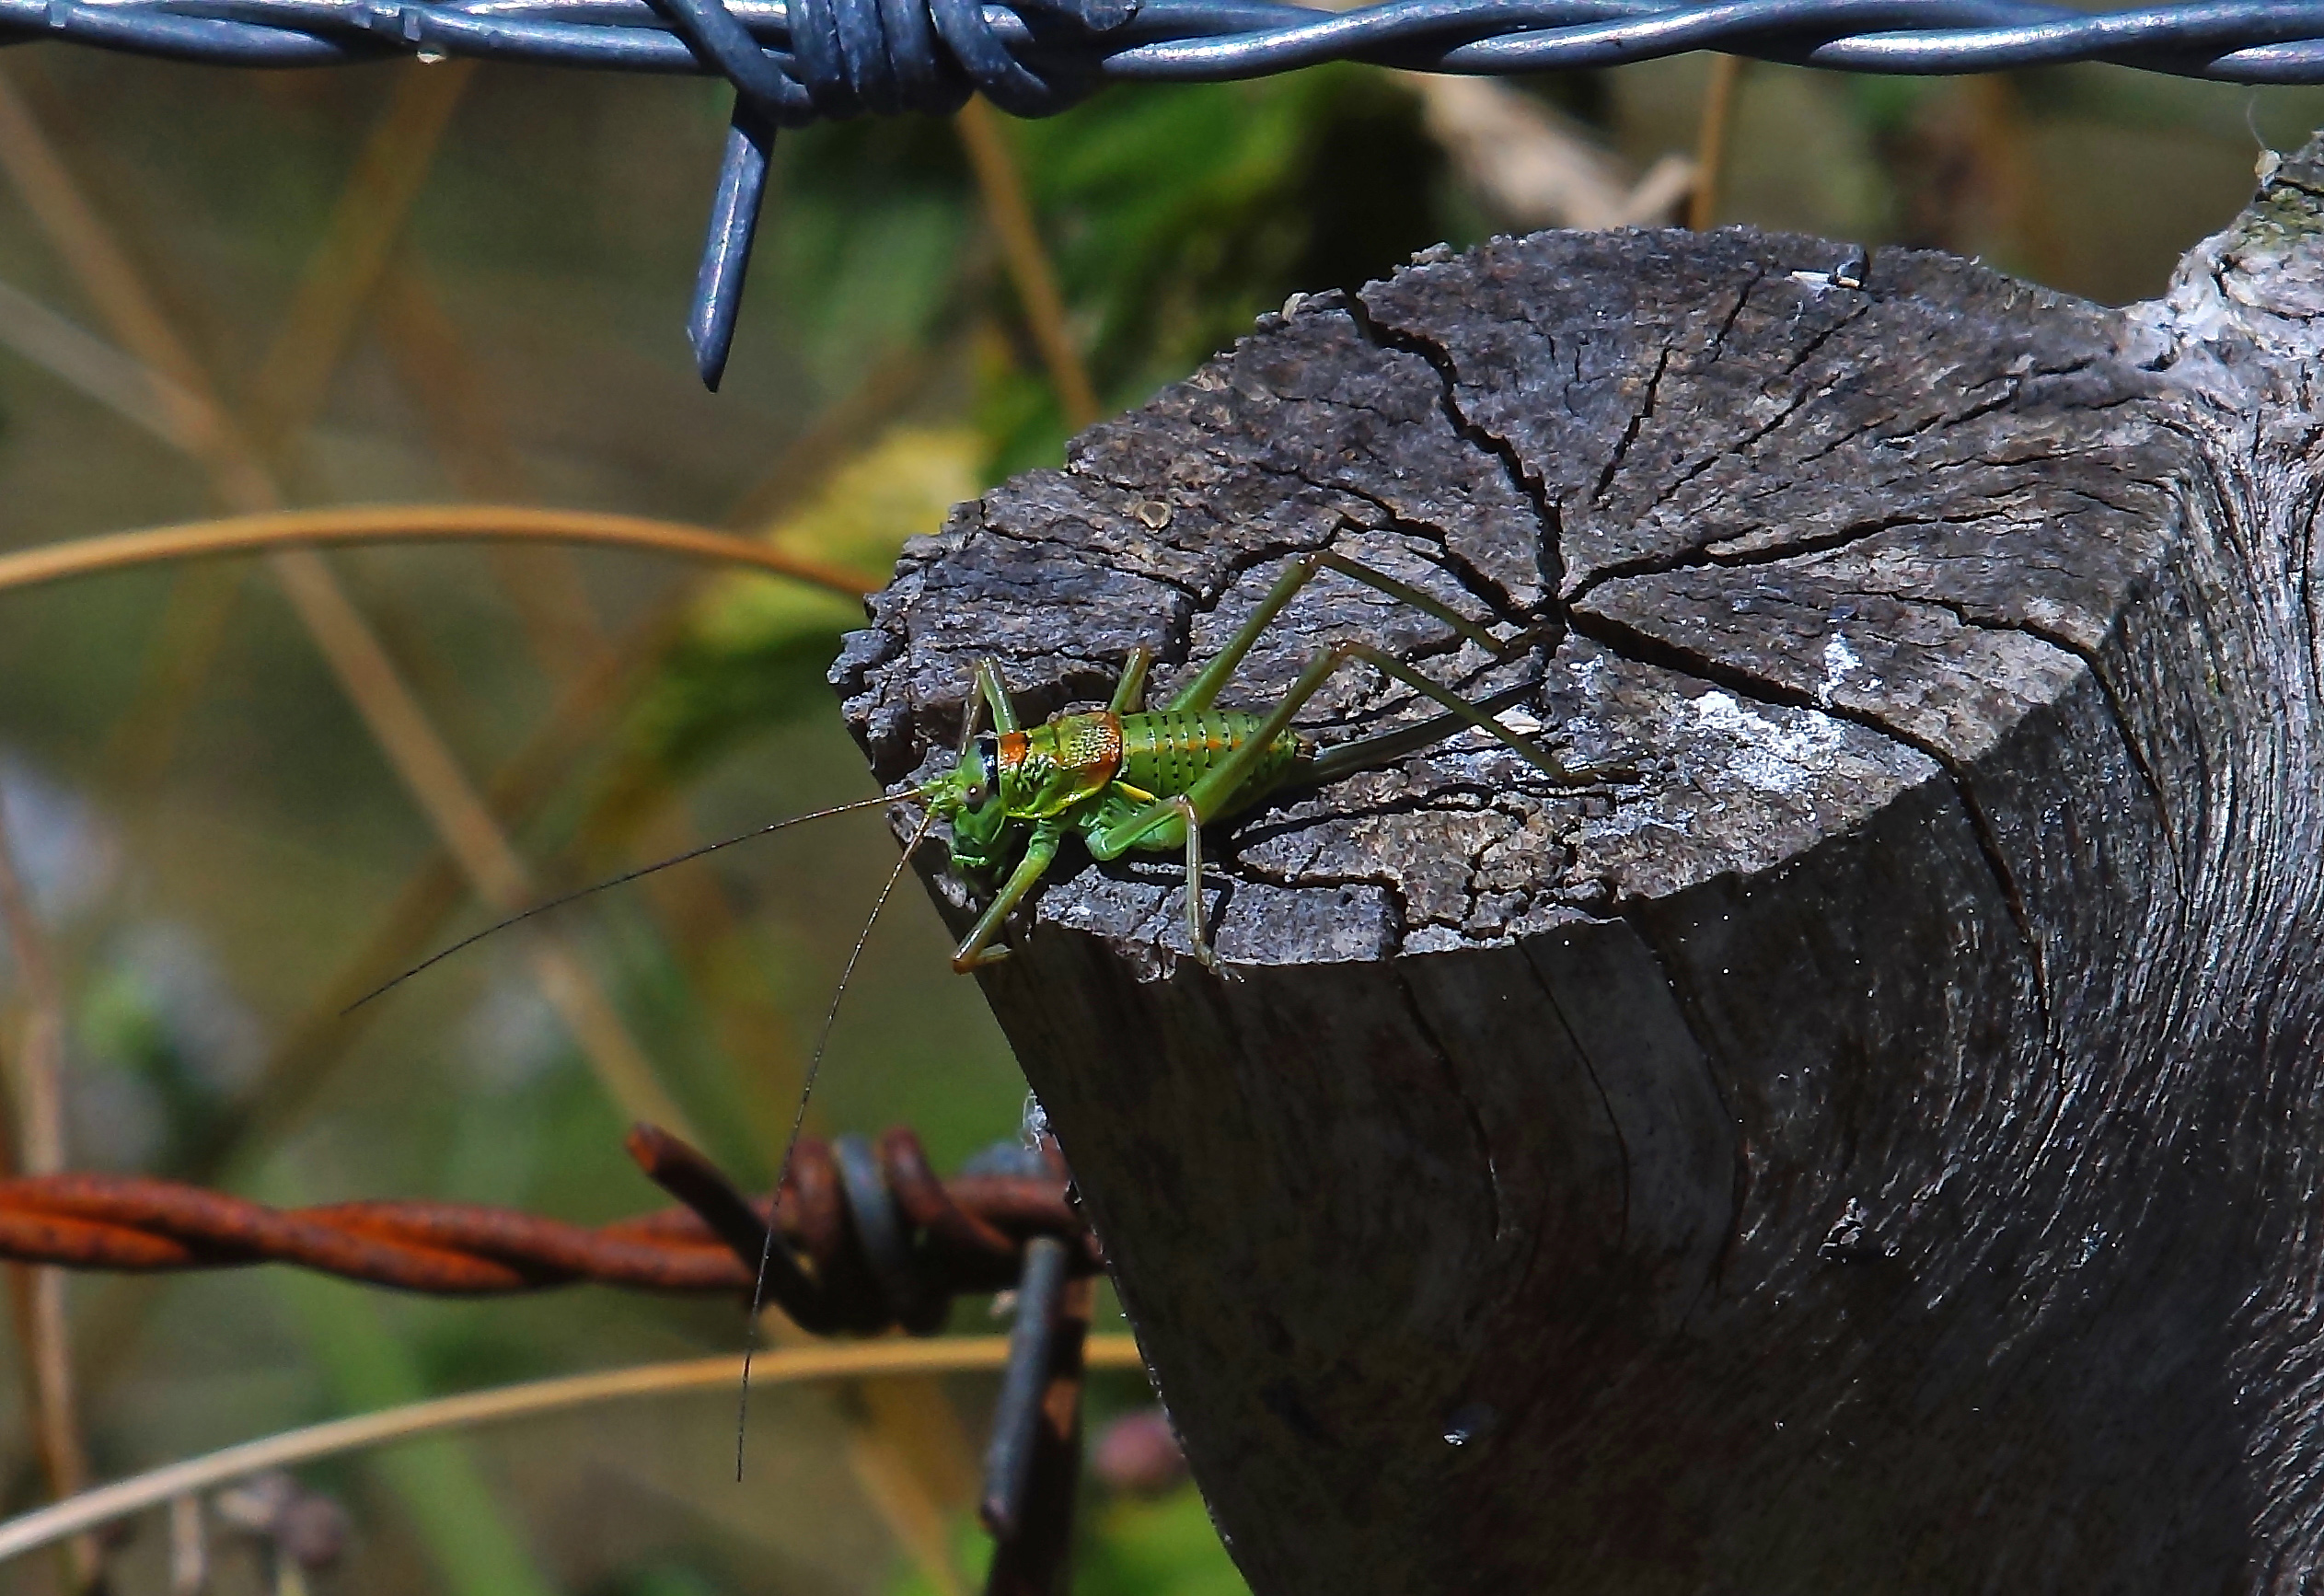
tree, nature, branch, leaf, trunk, wildlife, green, insect, macro, autumn, fauna, close up, animals, naturaleza, 135mm, 135, ggl1, gaby1, animales, sonyslta77v, smctakumar135mm135, macro photography